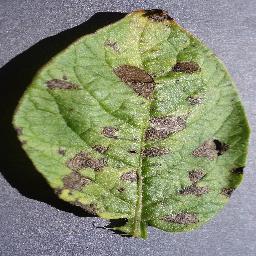
Etiqueta: Tizon_Temprano